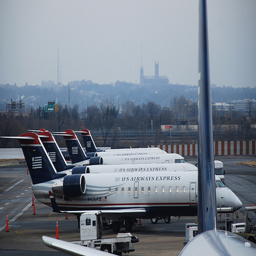
A bunch of commercial airplanes lined up on the runway
A group of jetliners parked next to each other while sitting on an airport tarmac.
A fleet of airliners are lined up on the airport tarmac.
Five very large planes are parked at a runway.
A fleet of US Airways Express planes parked at an airport.